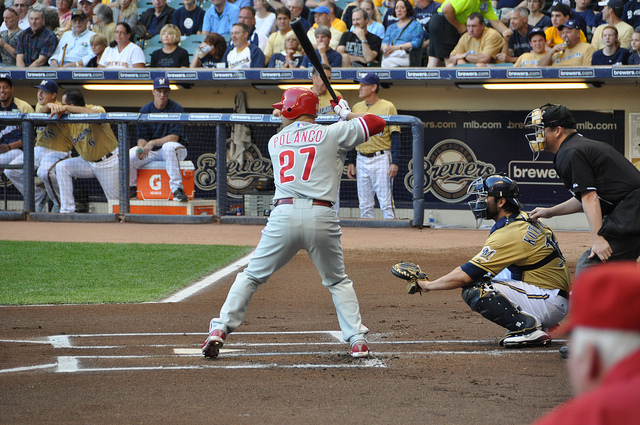
user: Given an image and a question. Answer the question in a short answer. Question: What was the man with stick trying to do? Short Answer:
assistant: hit